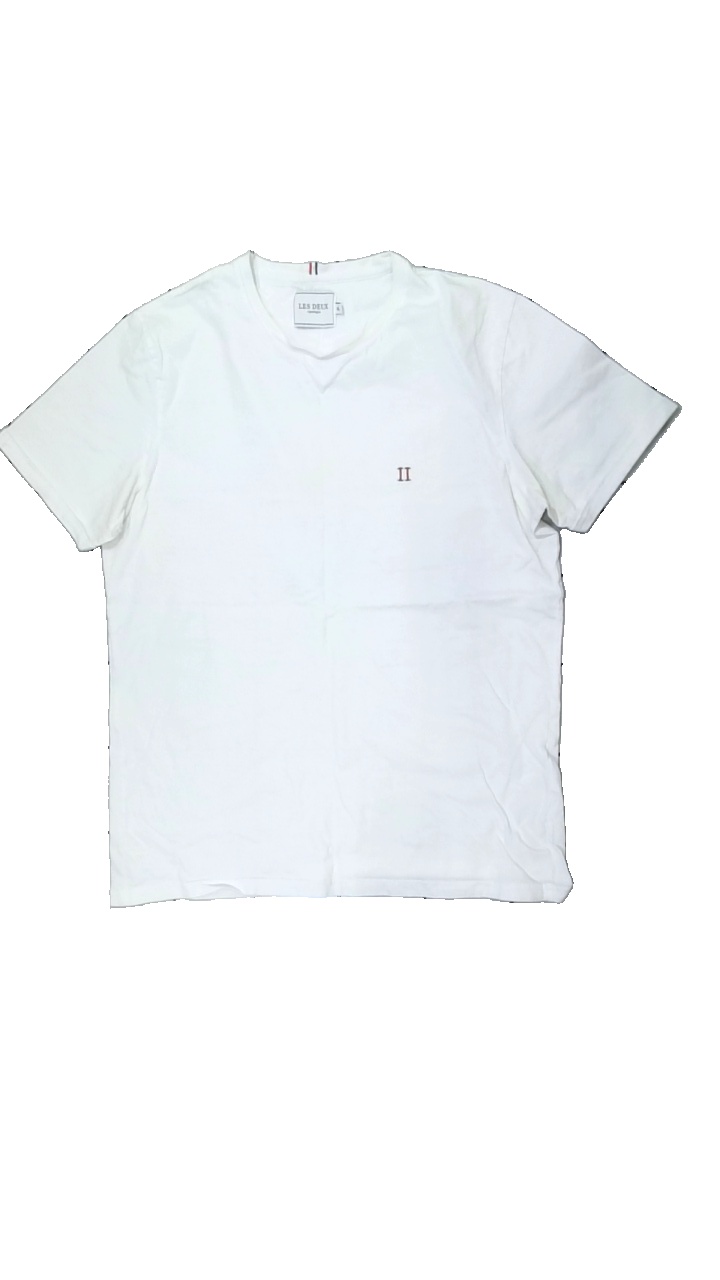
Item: T-shirt (Men)
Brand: Les Deux
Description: vit t-shirt med logga fram, fläckar i armhålorna
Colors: White, Red
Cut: Regular
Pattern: Logo print
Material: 100% cotton
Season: All
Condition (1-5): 3
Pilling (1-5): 5
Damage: fläck armhåla
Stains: Major
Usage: Export
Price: <50